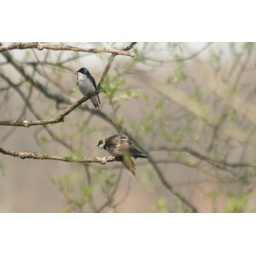
two birds sitting in a tree